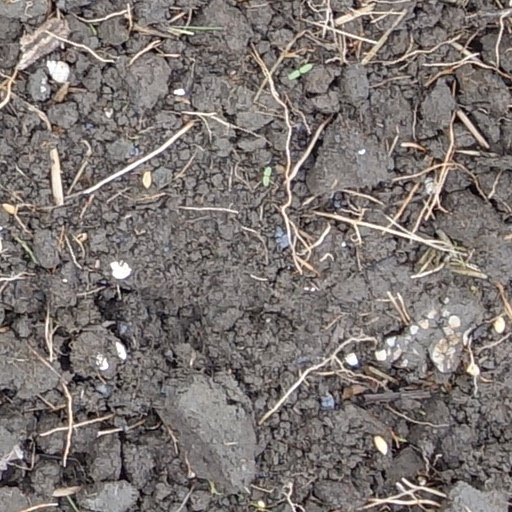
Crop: wheat